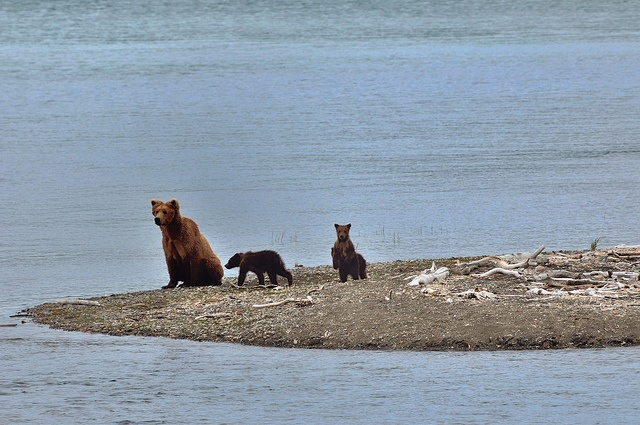
a brown bear is sitting near the water
a couple of animals out on some rocks by a water way
a mamma bear and her three cubs at the waters edge
A bear and three small cubs stand on the shore near water.
Several bears sit on a small island in the water.